Nat King Cole

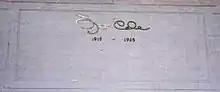
Cole's vault at Forest Lawn Memorial Park

Cole met his first wife, Nadine Robinson, while they were on tour for the all-black Broadway musical "Shuffle Along". Cole was 18 when they married and she was the reason why he moved to Los Angeles and formed the Nat King Cole trio. Their marriage ended in divorce in 1948.